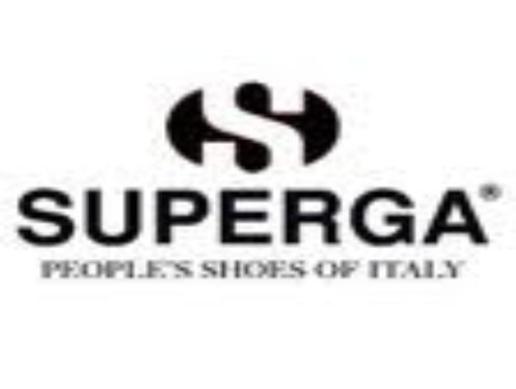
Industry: Clothes